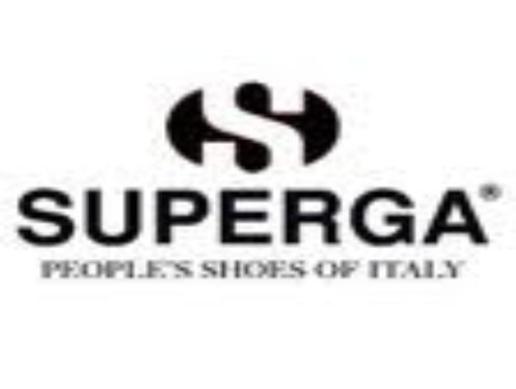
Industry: Clothes